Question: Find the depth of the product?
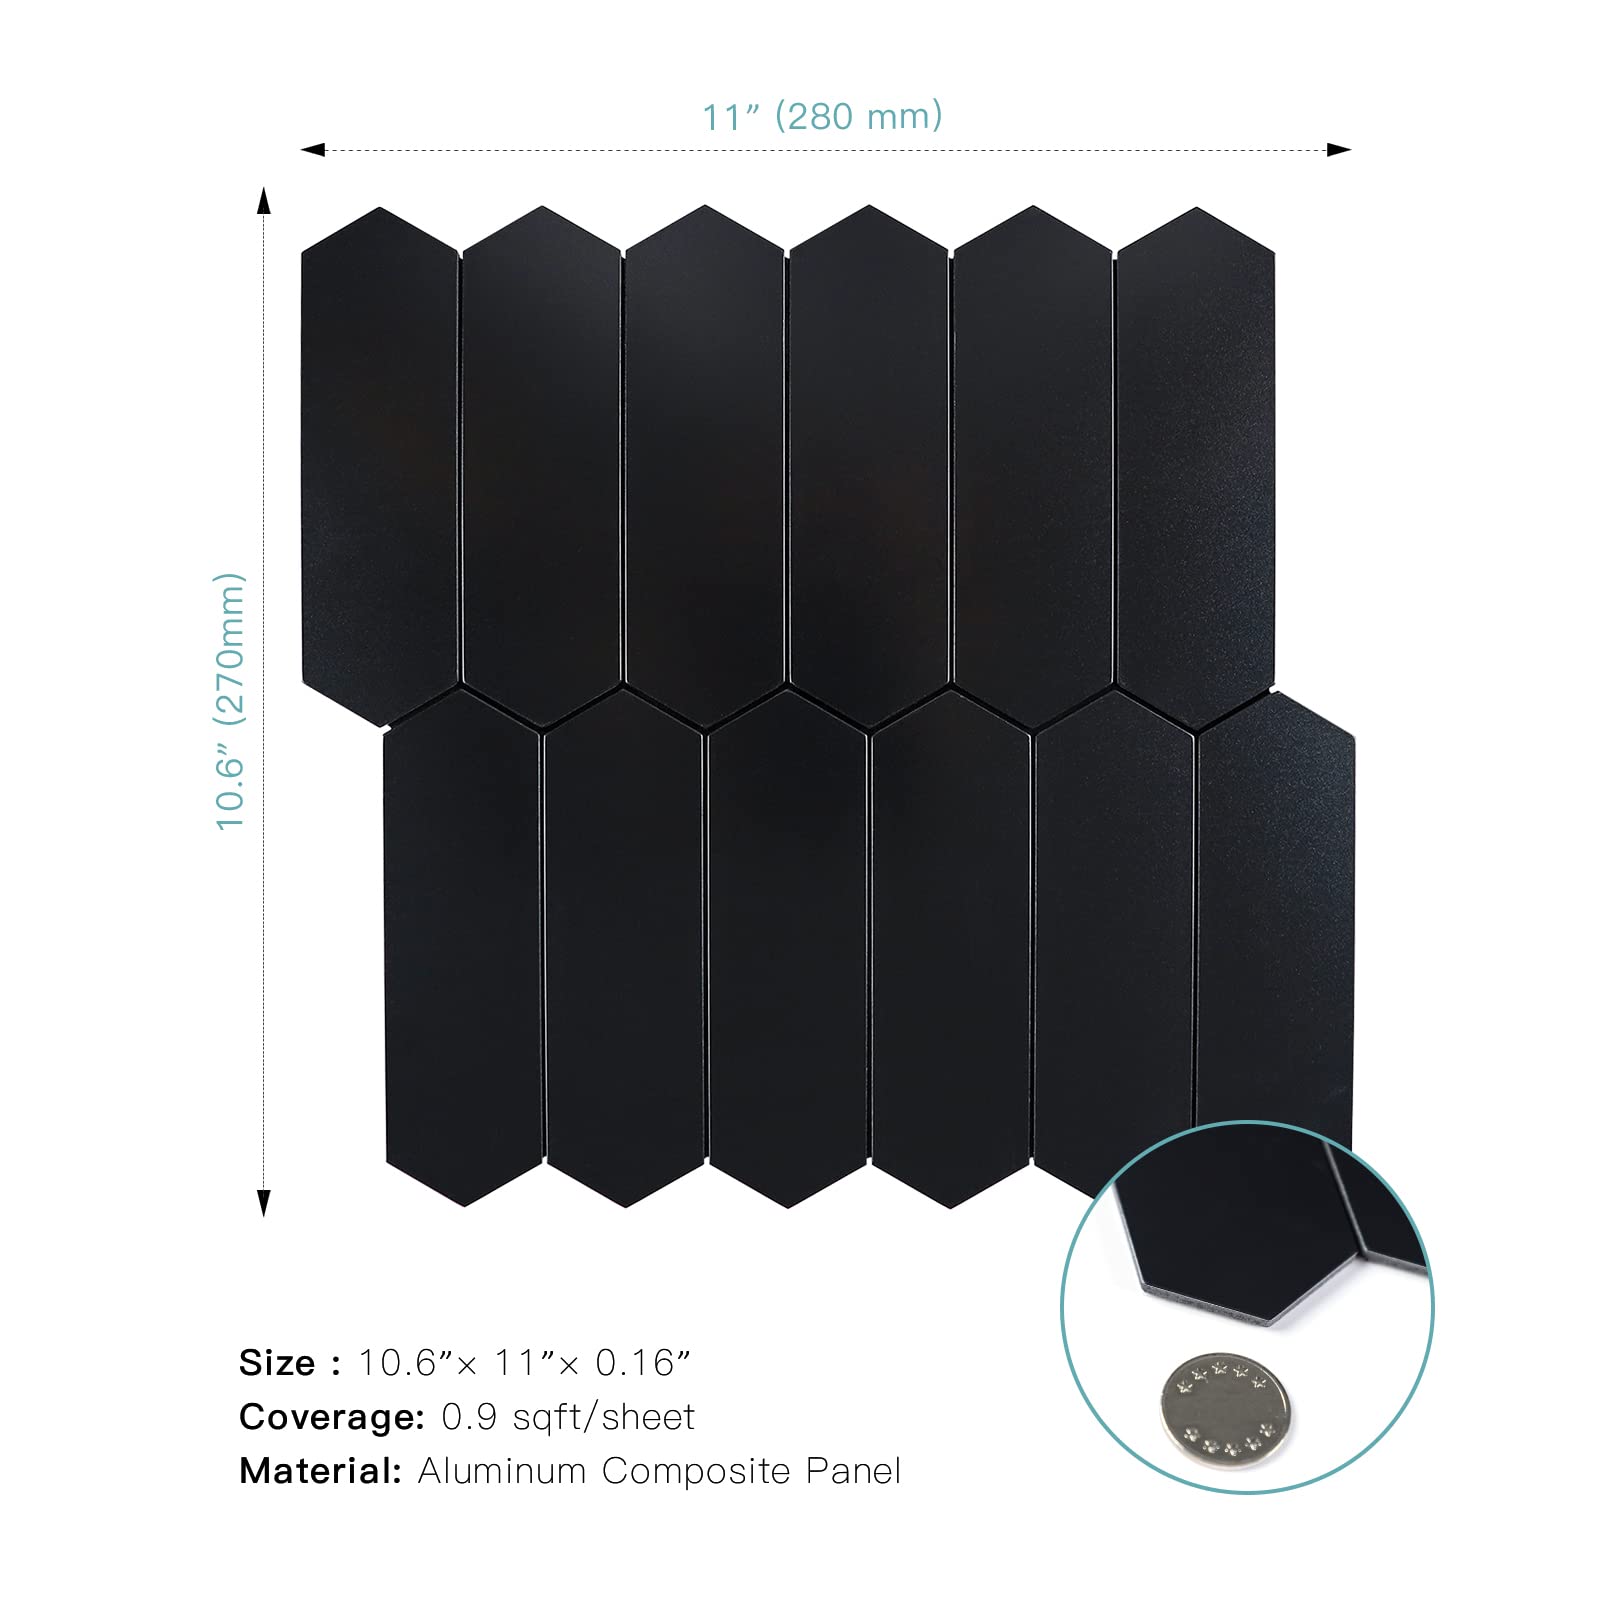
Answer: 270.0 millimetre